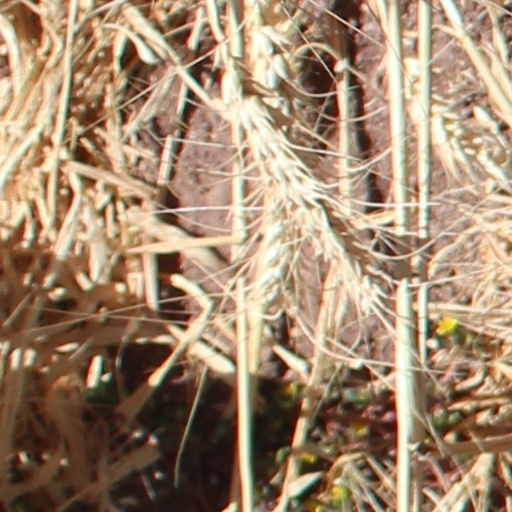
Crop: wheat